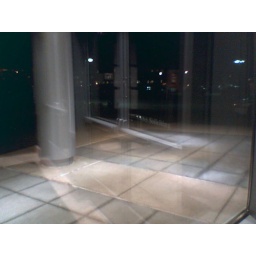
When the lighting is just right, the front doors appear to extend out into the pillar in front of my office building.